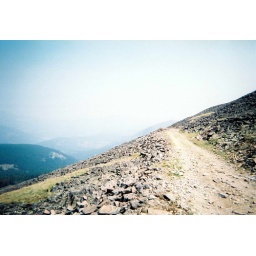
Precipitous cliffside road through loose rock talus, near Kings Hill in the Little Belt Mountains. (1800x1228) (compressed)